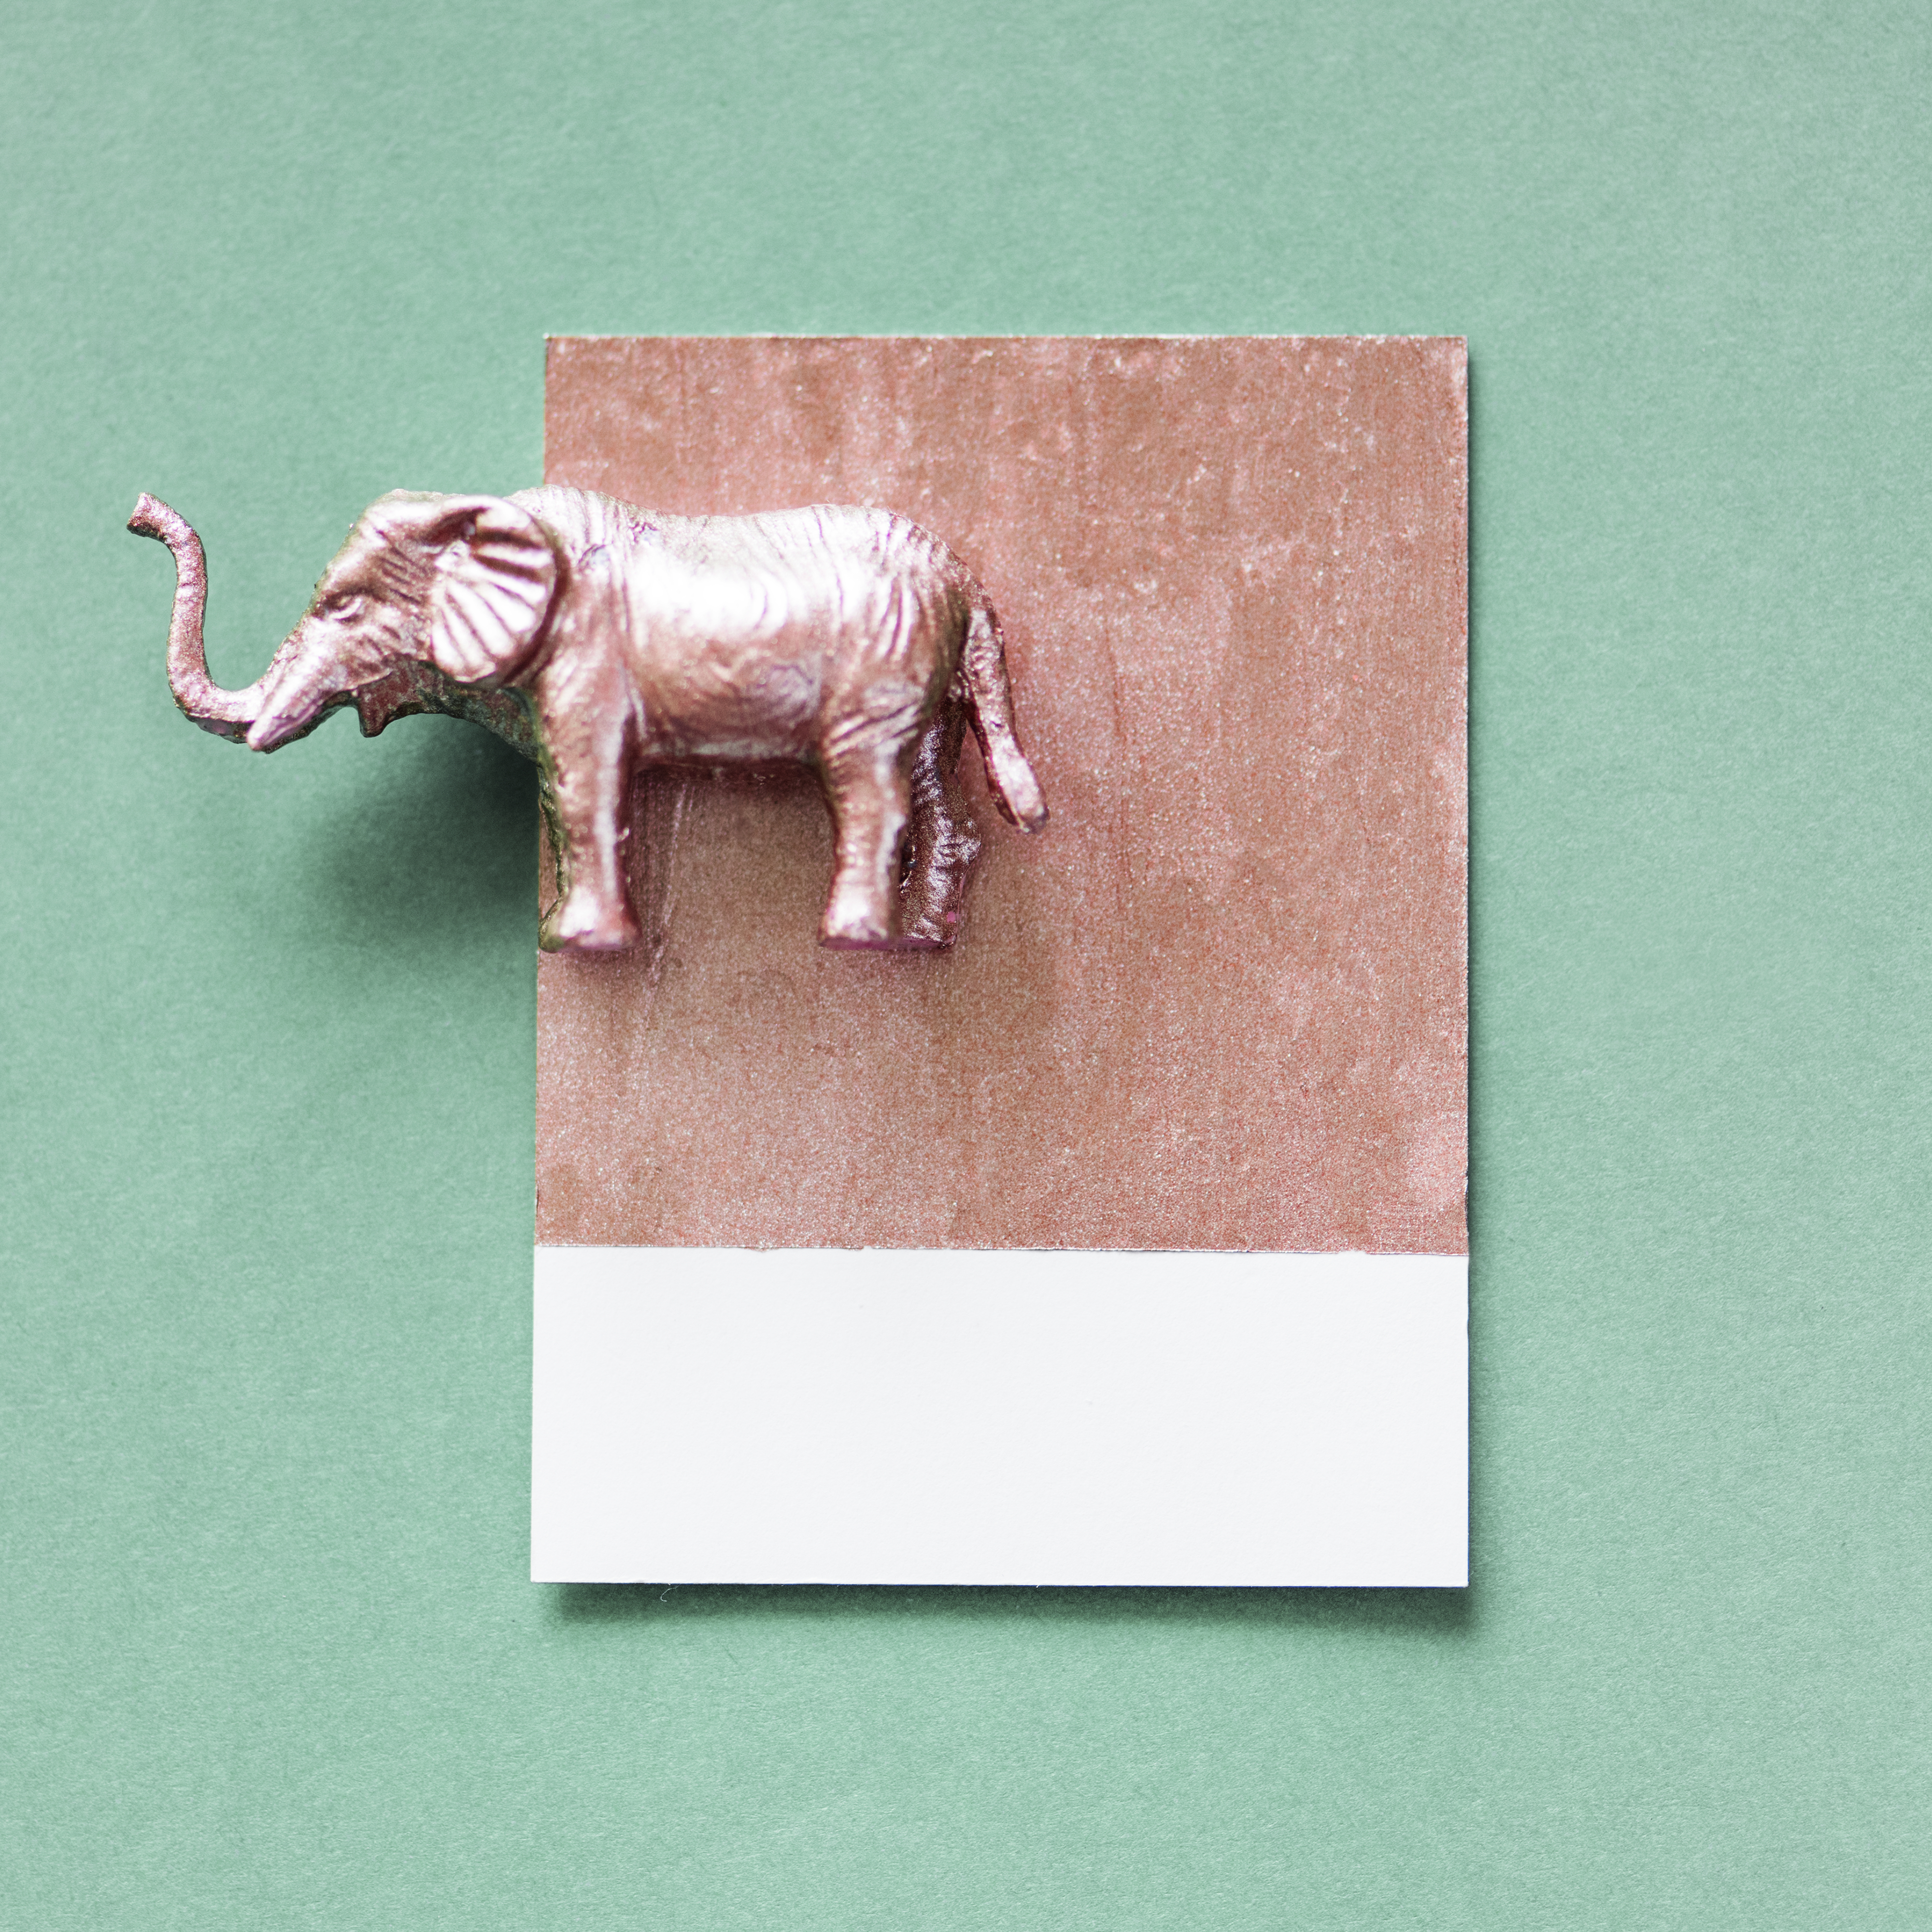
abstract, animal, background, card, colorful, concept, creative, decoration, elephant, figure, fun, green, joy, little, metallic, mini, miniature, model, paper, pattern, pink, play, shape, small, symbol, textured, tiny, toy, font, rectangle